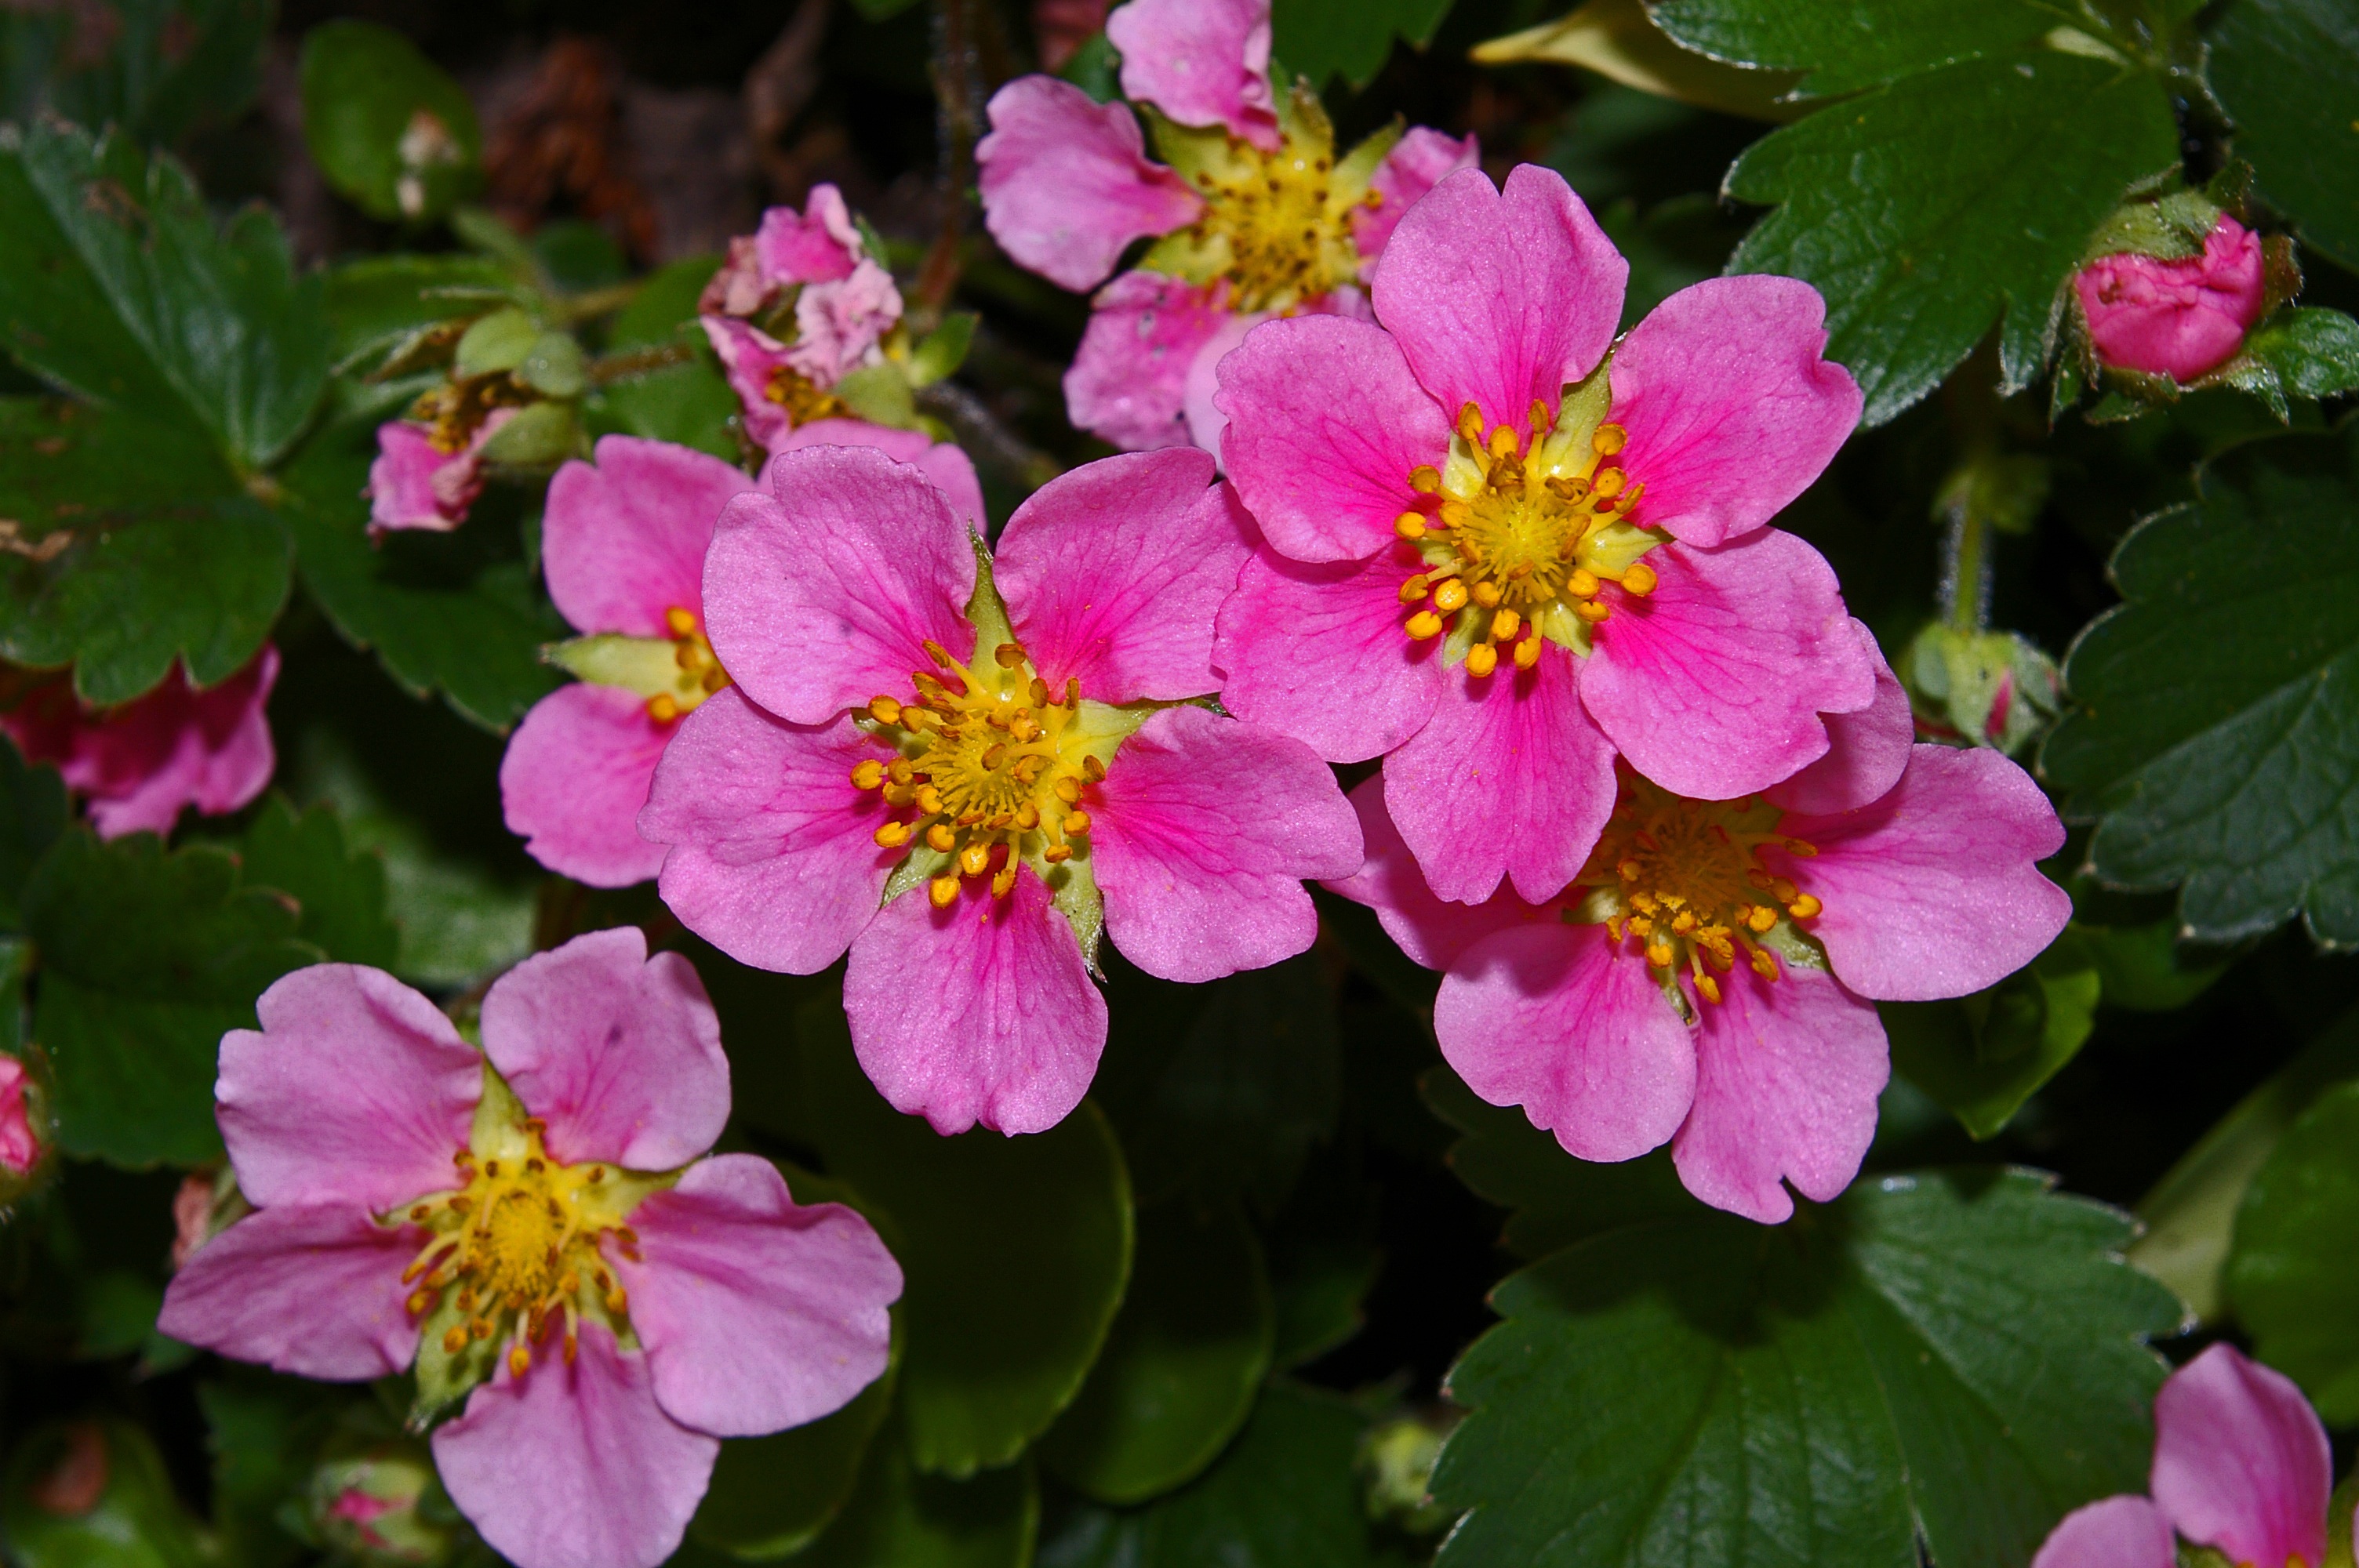
nature, blossom, plant, flower, petal, bloom, rose, garden, pink, flora, strawberry, flowers, flower bed, strawberry flower, bed, petals, shrub, will, pink flowers, ground cover, flowering plant, rose family, strawberry plant, ornamental strawberry, splash of color, annual plant, land plant, rosa rubiginosa, prickly rose